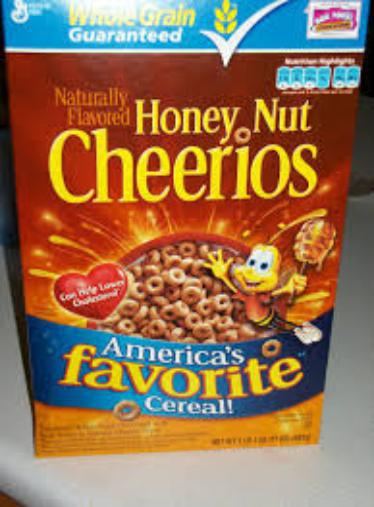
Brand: Cheerios
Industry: Food